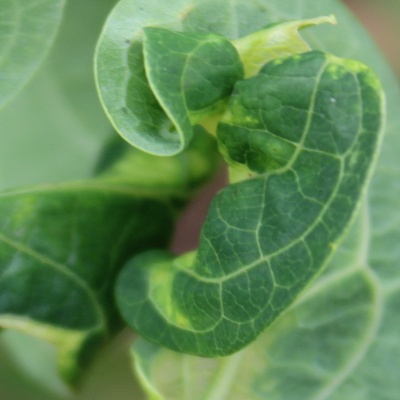
Crop: Cassava
Condition: mosaic